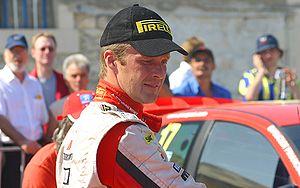
Harri "Rovis" Rovanperä, né le 8 avril 1966 à Jyväskylä, est un pilote de rallye finlandais du Championnat du monde des rallyes.